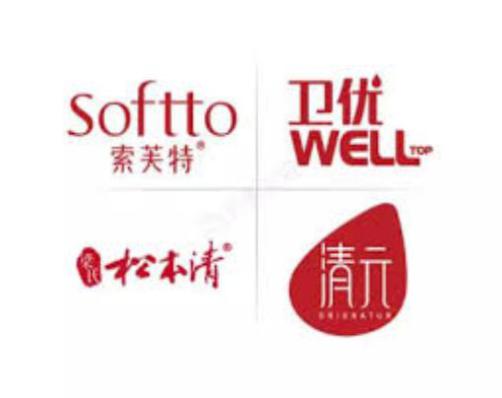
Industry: Necessities